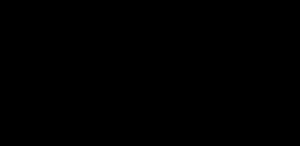
En mathématiques, un carré magique d’ordre n est composé de n² entiers strictement positifs, écrits sous la forme d’un tableau carré. Ces nombres sont disposés de sorte que leurs sommes sur chaque rangée, sur chaque colonne et sur chaque diagonale principale soient égales. On nomme alors constante magique la valeur de ces sommes.